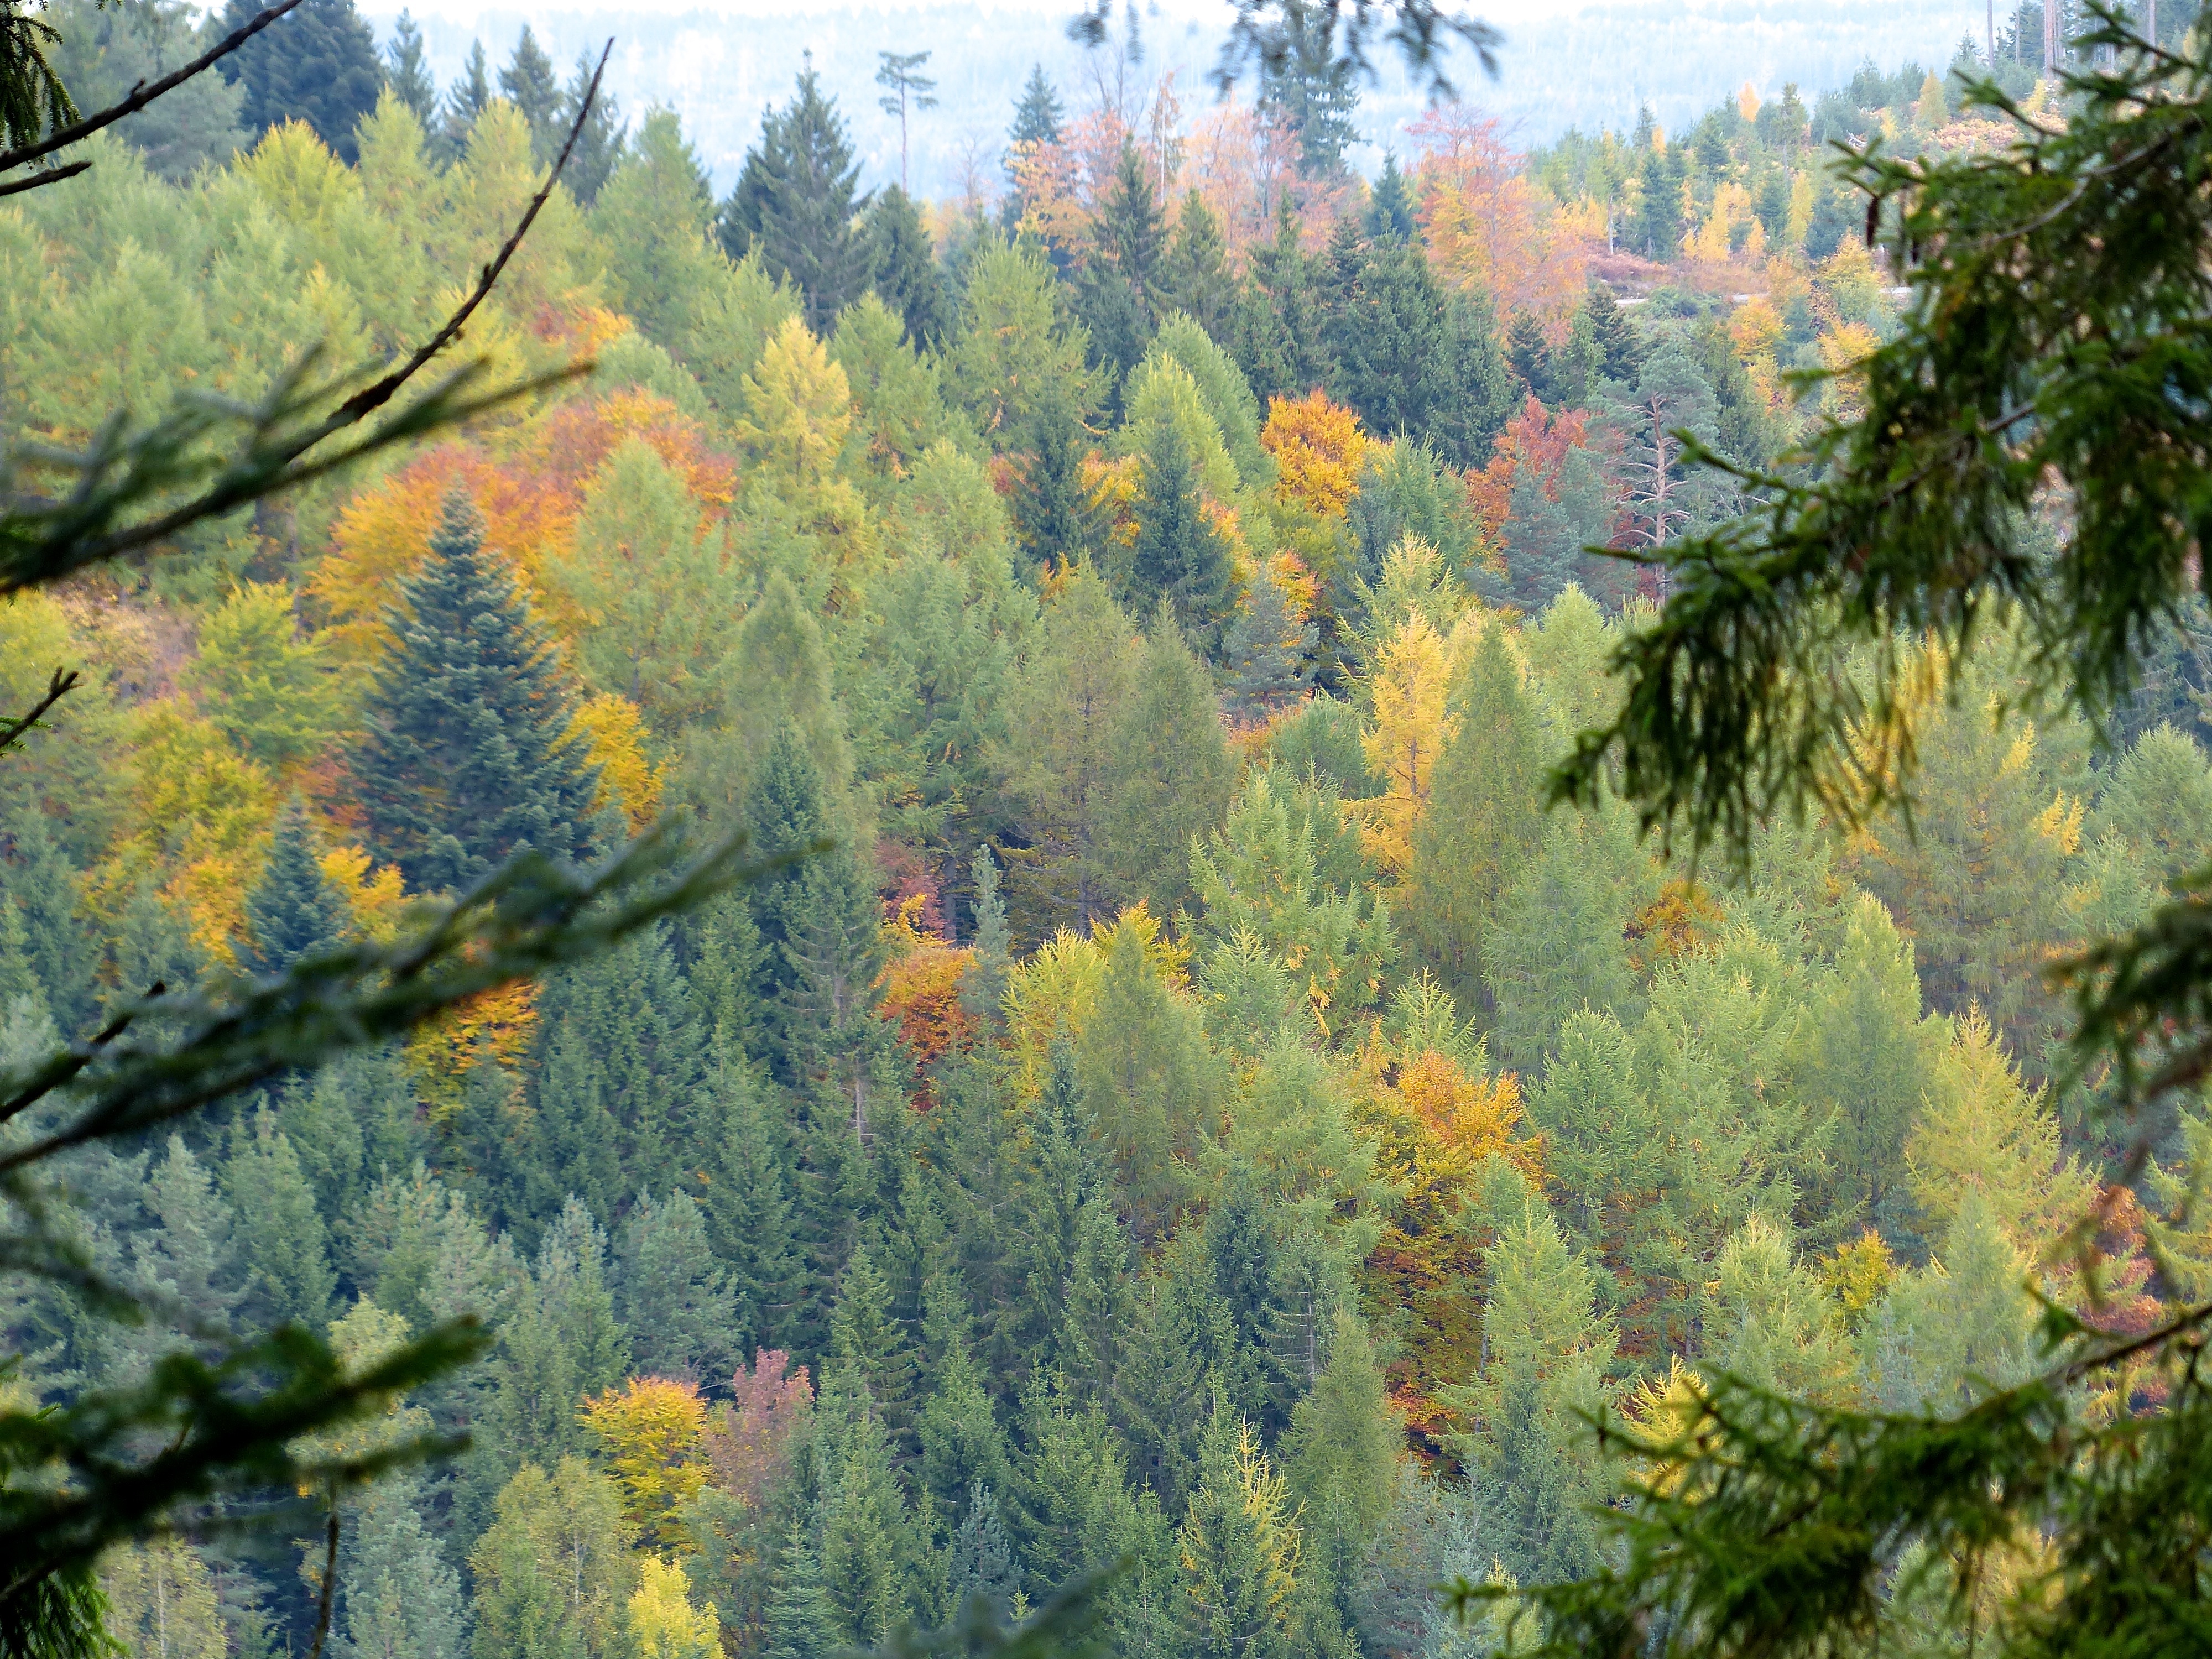
landscape, tree, forest, wilderness, mountain, plant, hiking, meadow, leaf, fall, flower, travel, foliage, europe, evergreen, autumn, black, flora, season, ridge, wildflower, conifer, trees, leaves, spruce, germany, schwarzwald, woodland, habitat, larch, ecosystem, baiersbronn, mitteltal, biome, woody plant, temperate broadleaf and mixed forest, temperate coniferous forest, land plant